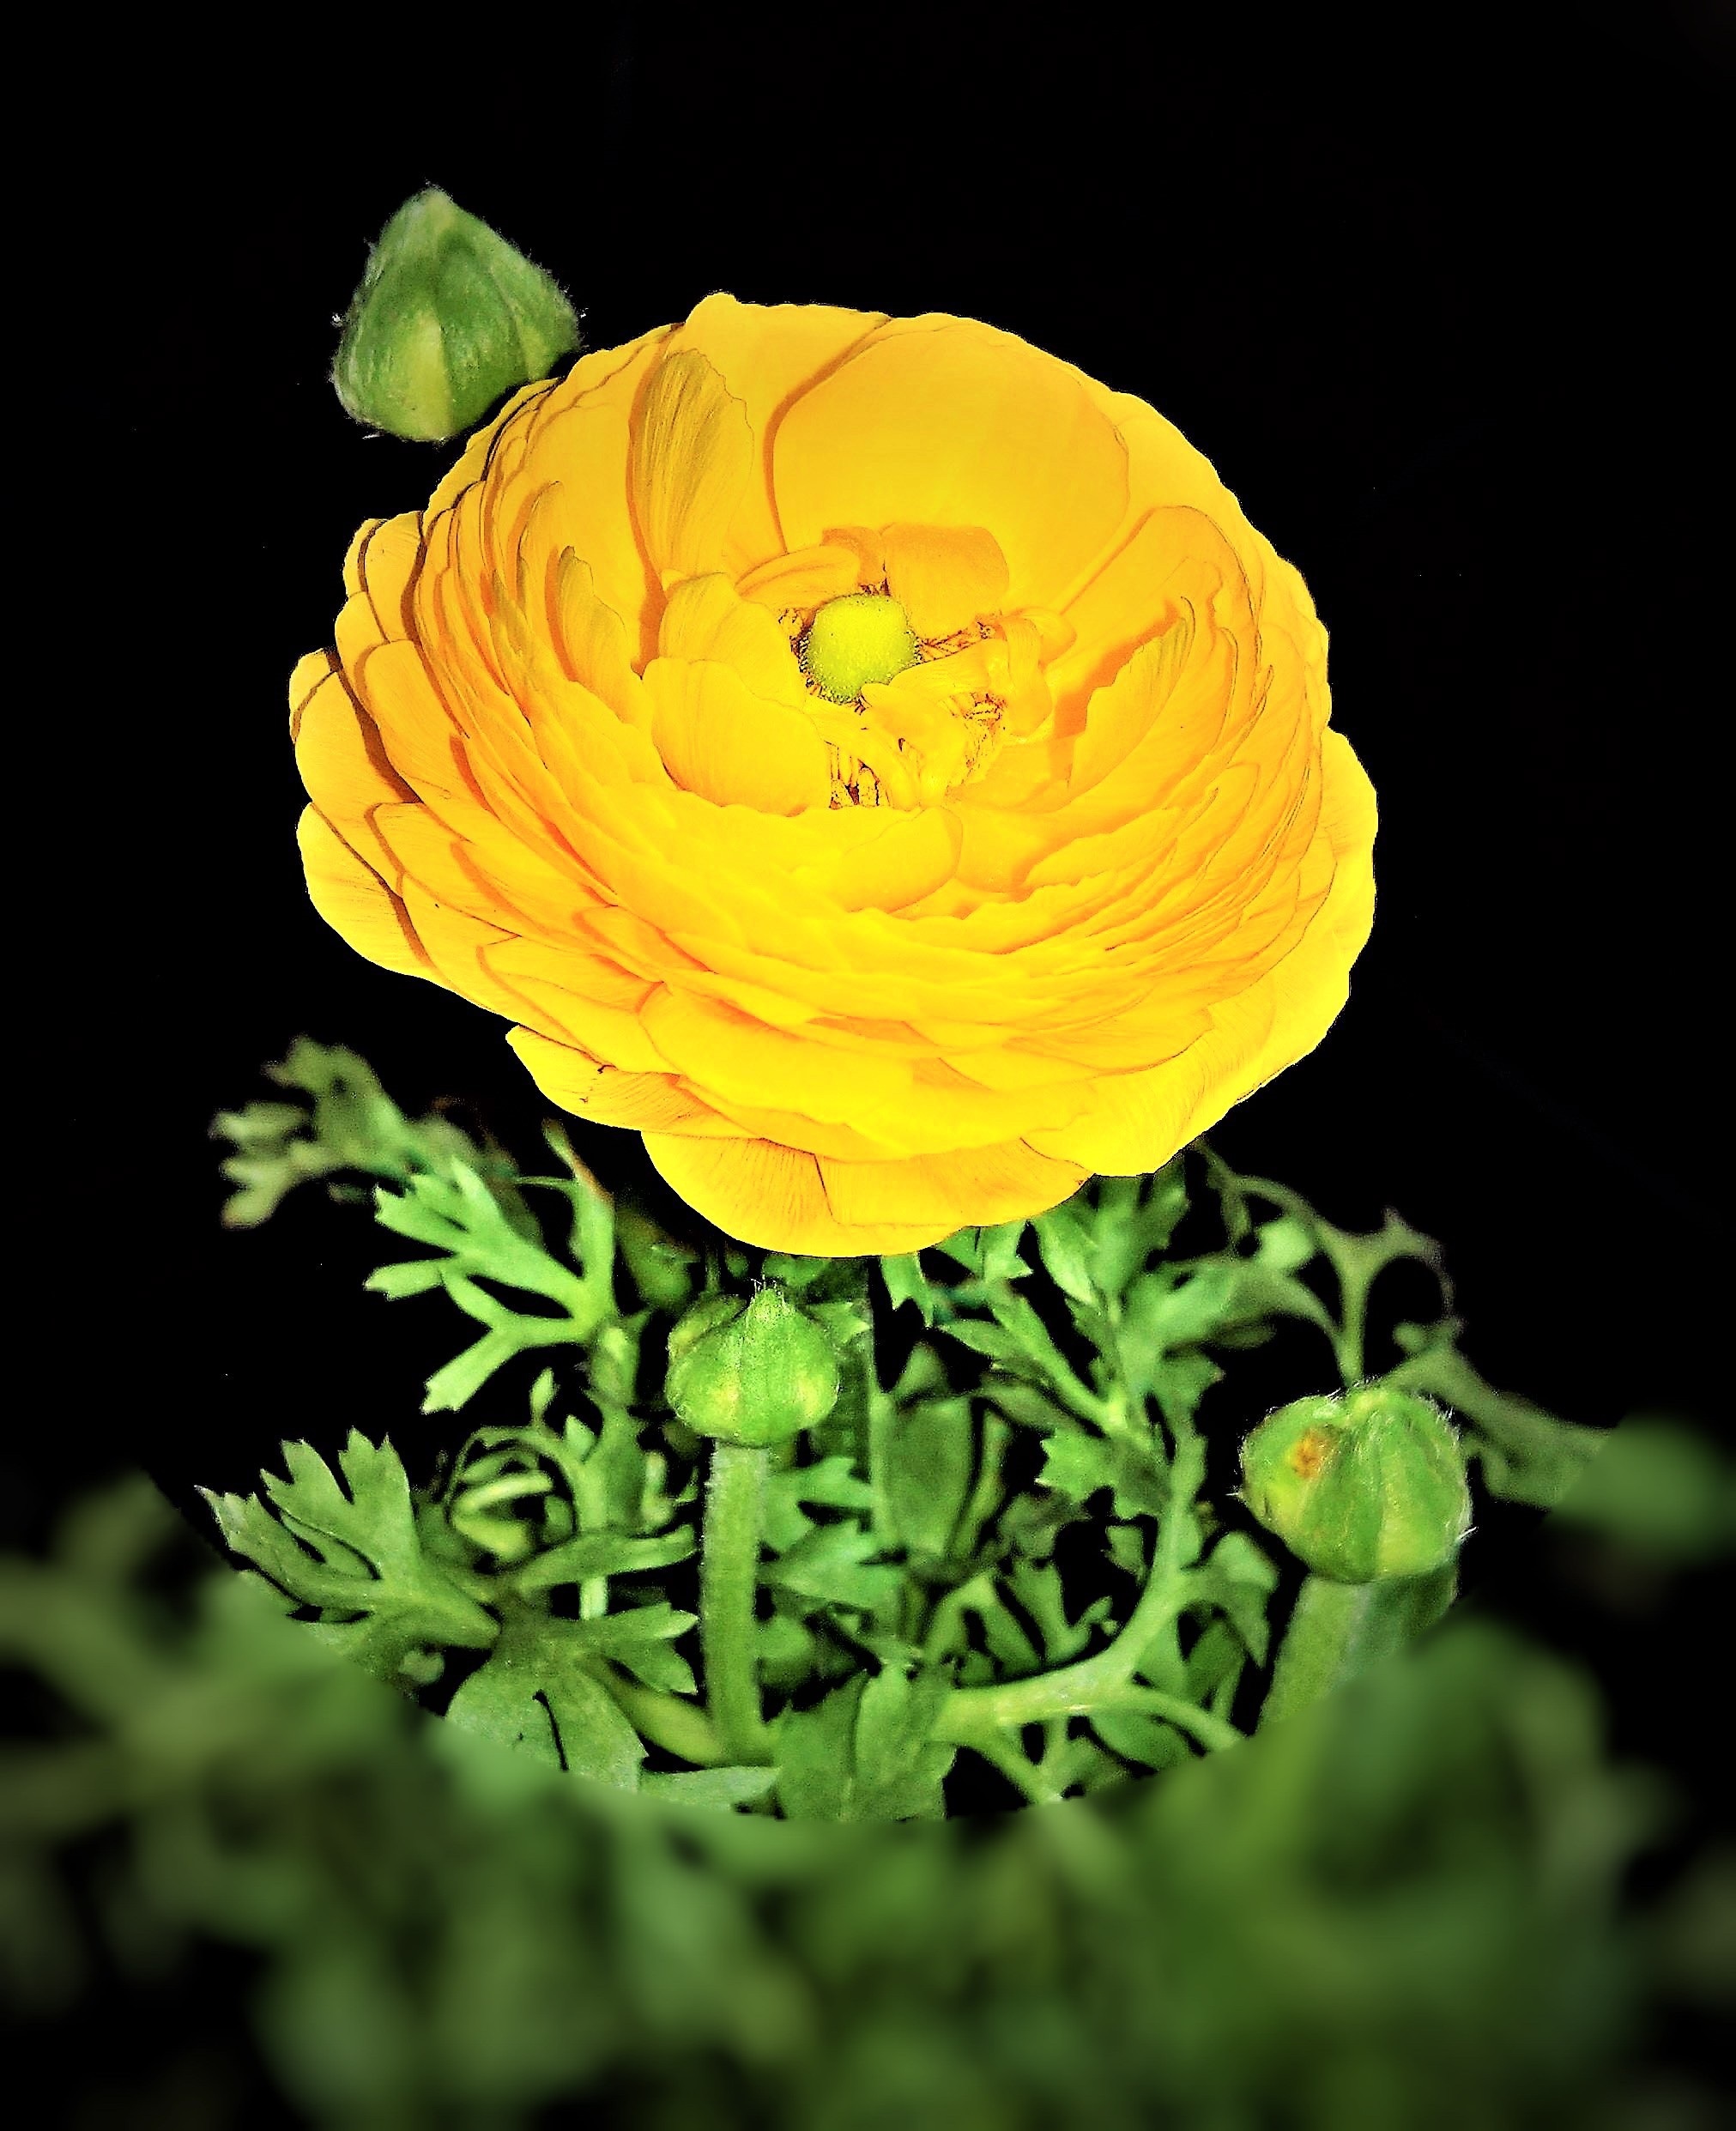
plant, photography, leaf, flower, petal, spring, green, botany, yellow, flora, wildflower, close up, beautiful, poppy, bud, early bloomer, robust, ranunculus, bright yellow, macro photography, flowering plant, hahnenfu gew chs, plant stem, land plant, round flower basket